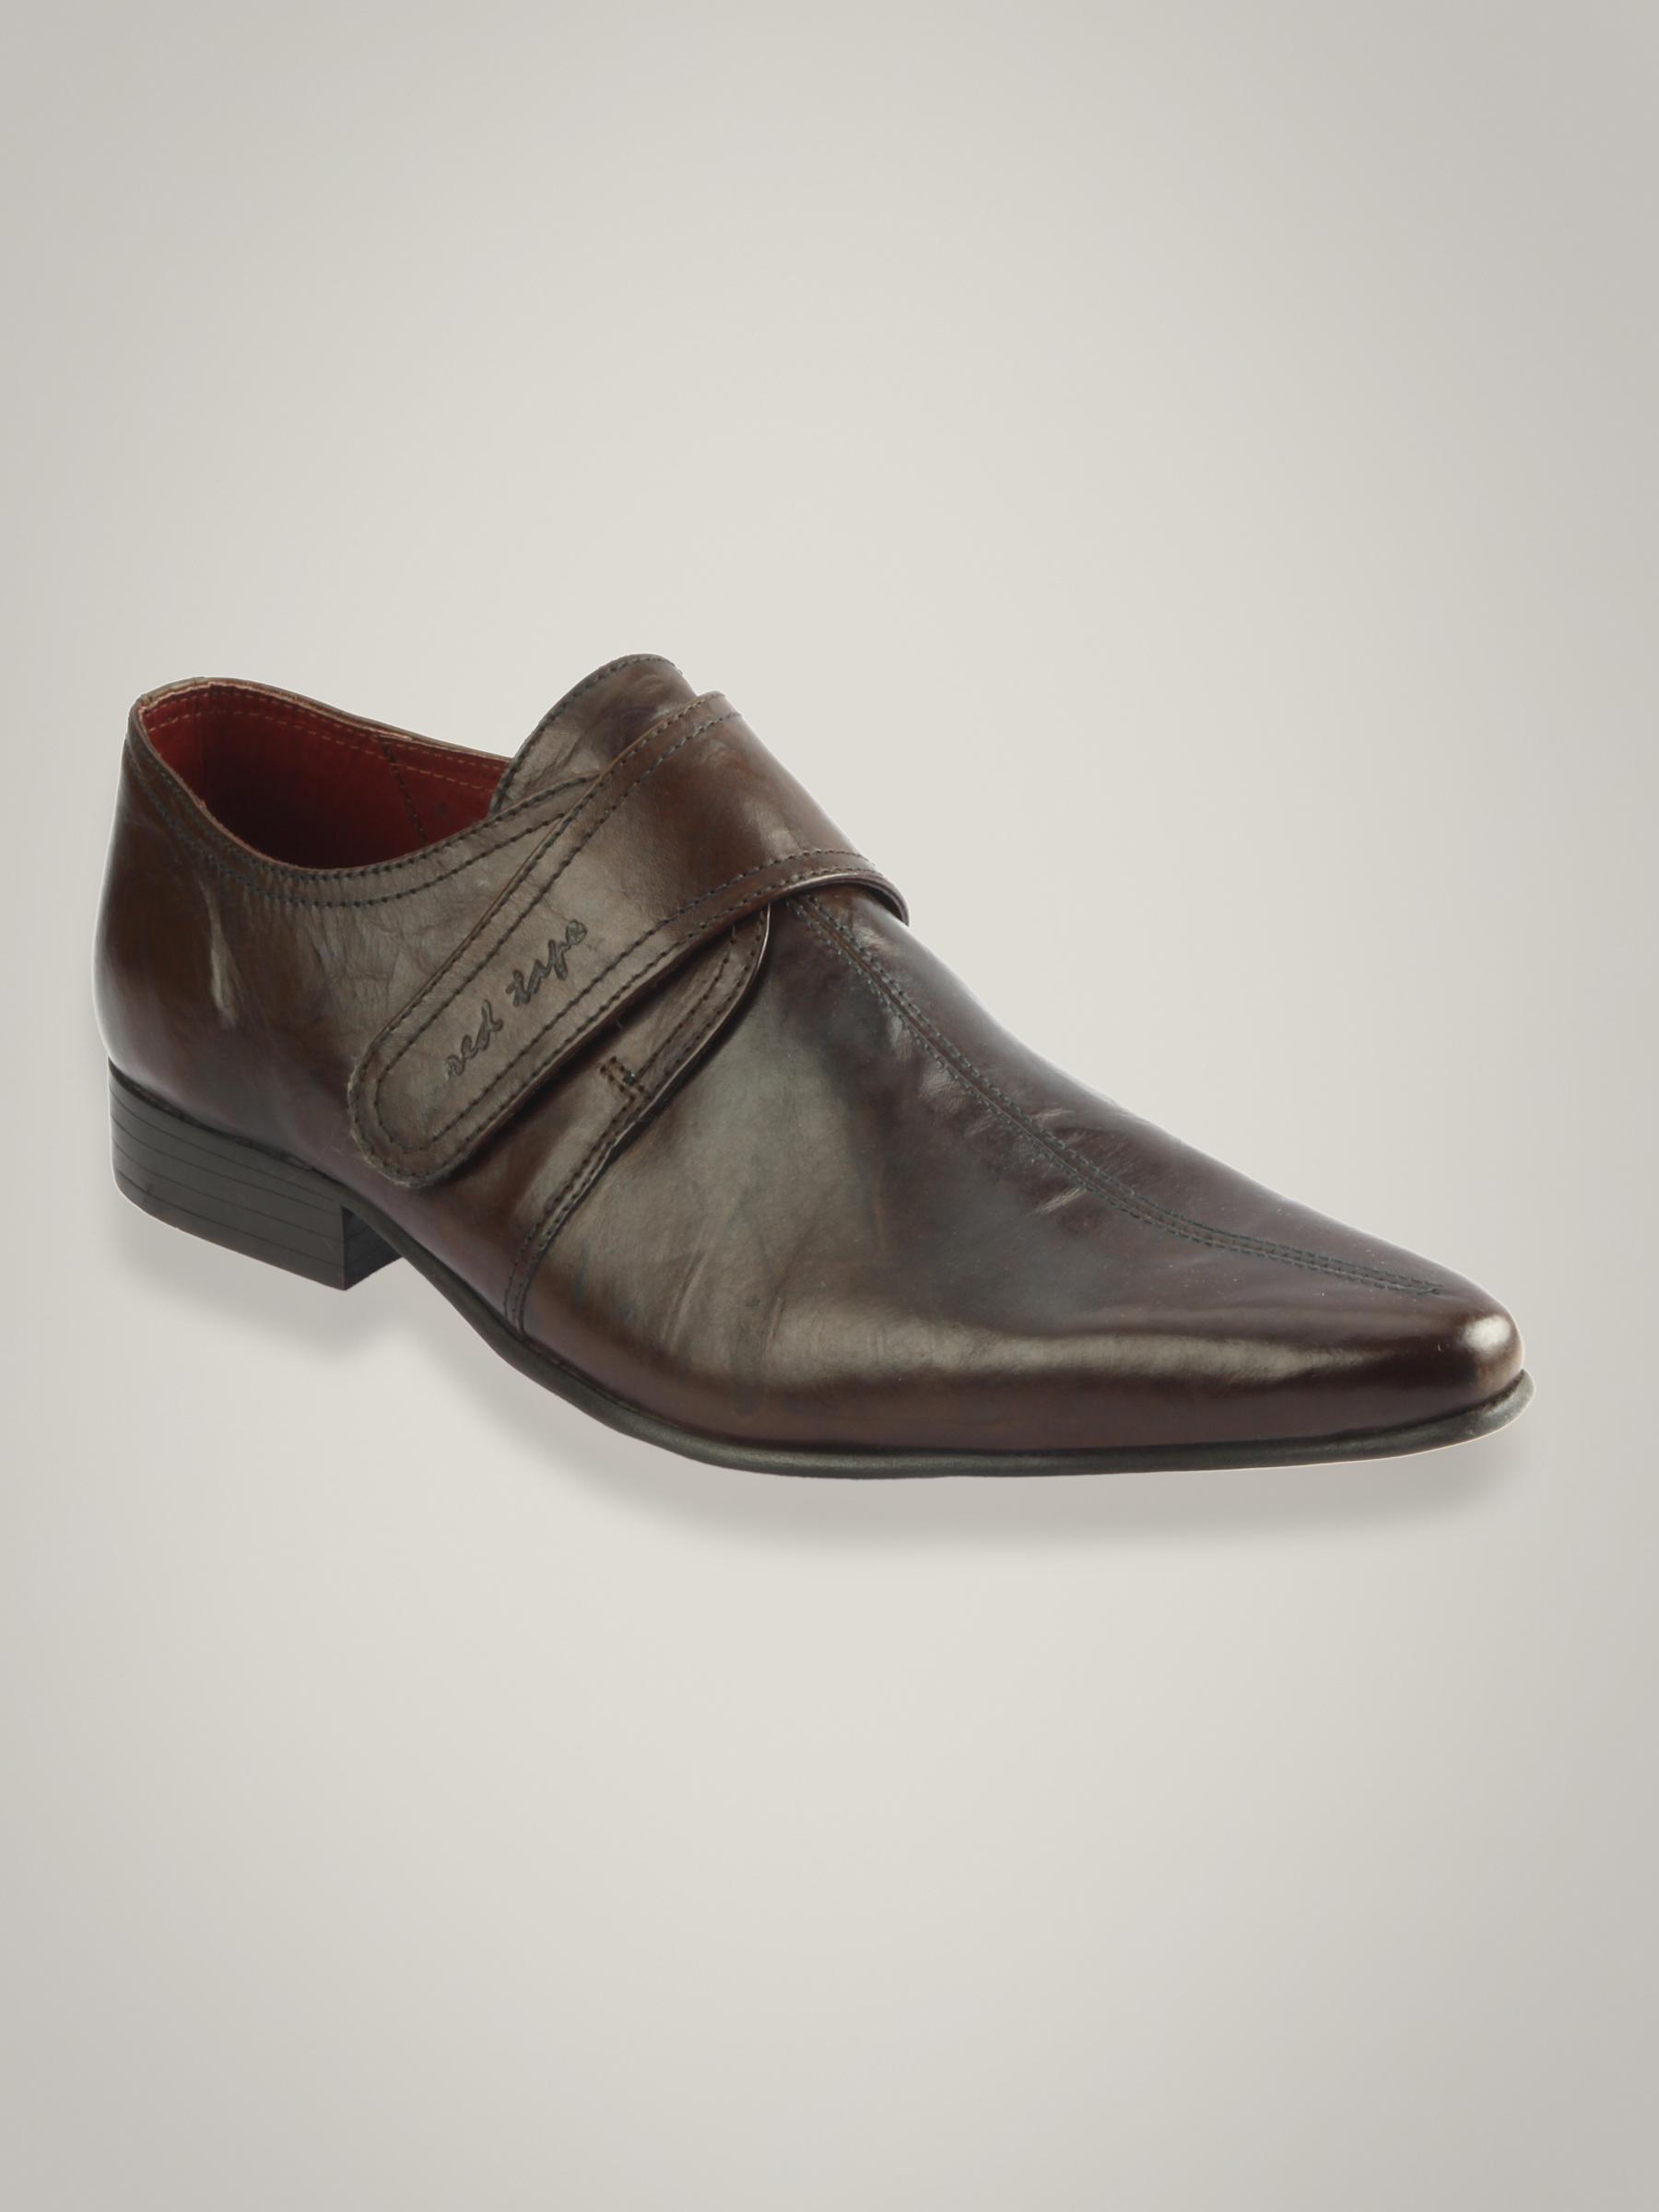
Red Tape Semi Casual Men's Shoe
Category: Footwear / Shoes / Casual Shoes
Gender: Men
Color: Brown
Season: Winter 2018
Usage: Casual